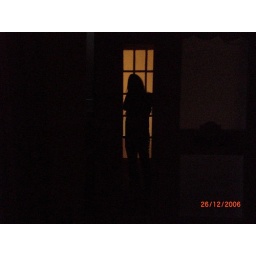
standing in the door way...at home...in the mirror...experimenting...